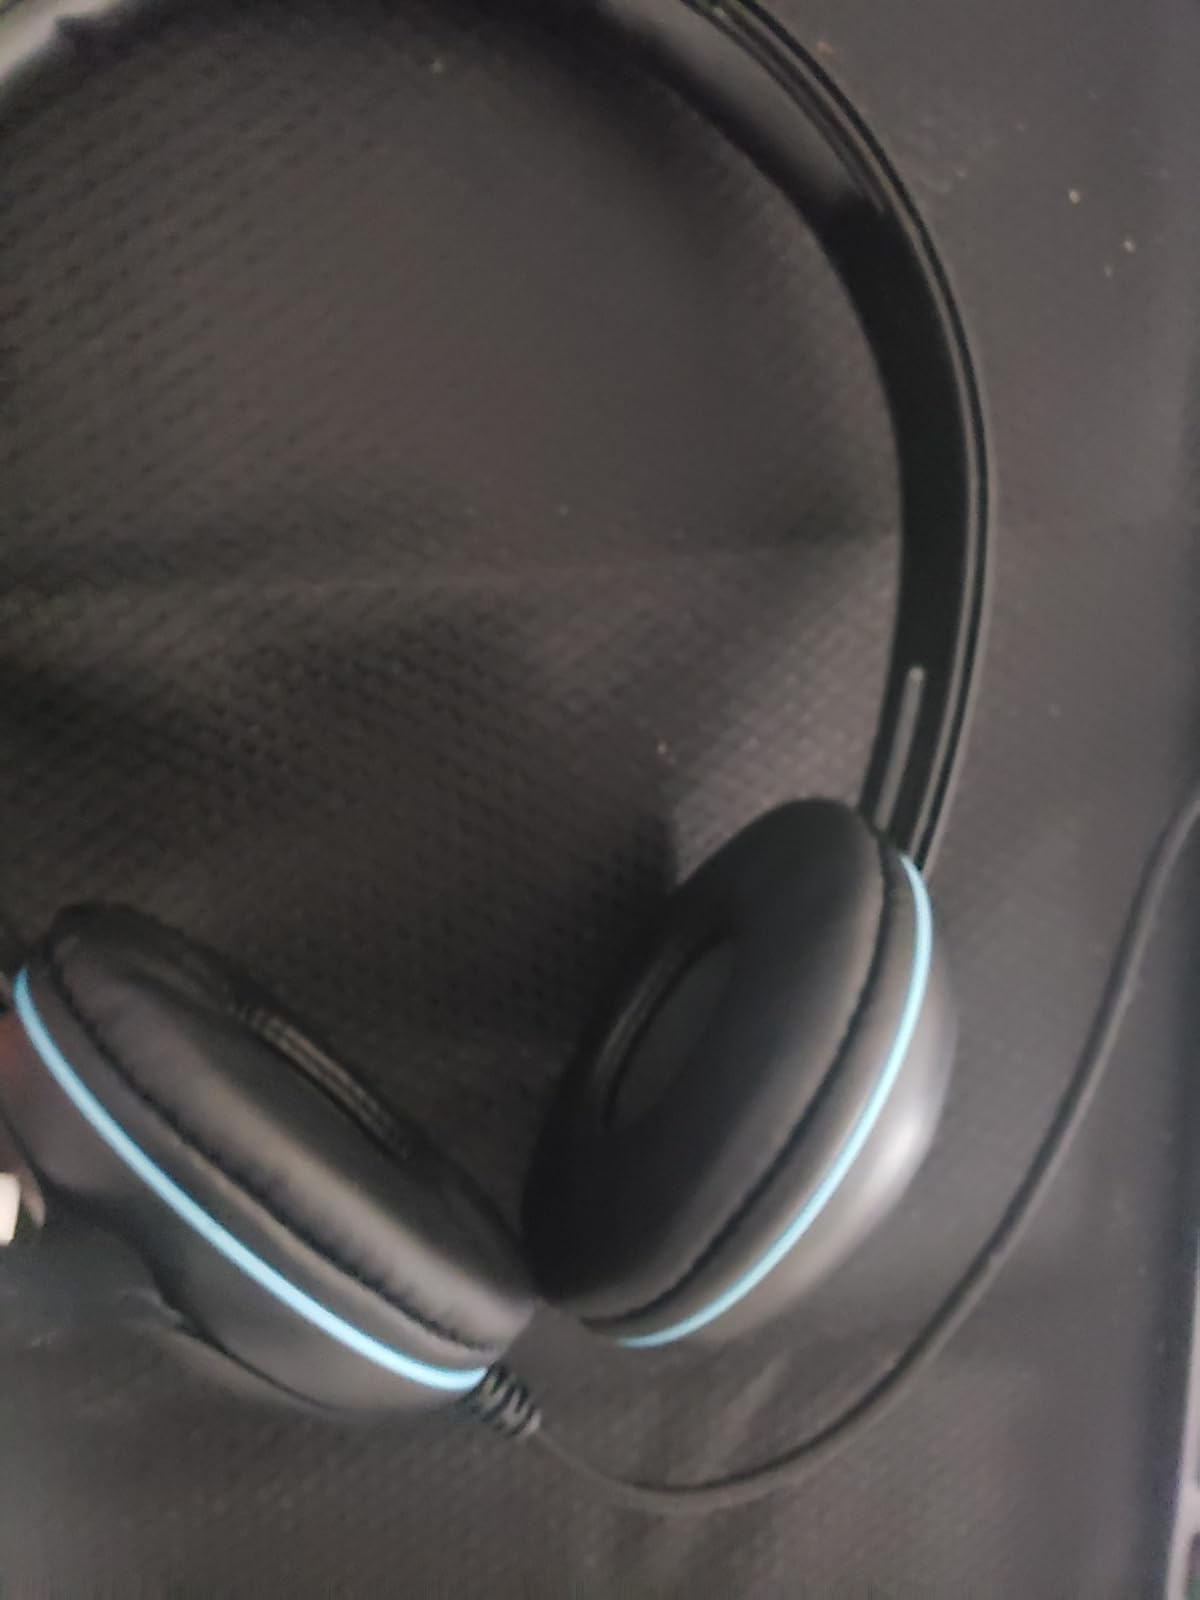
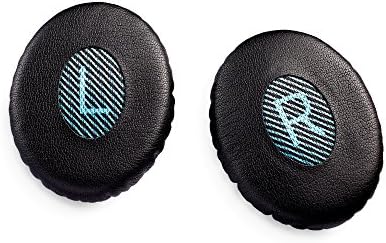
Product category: headphones
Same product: no